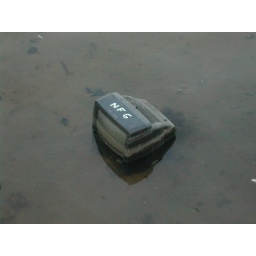
Stuck in the water near the dog beach.